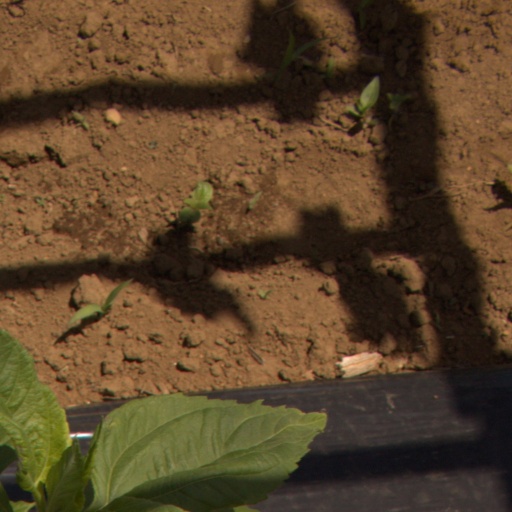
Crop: Jerusalem artichoke